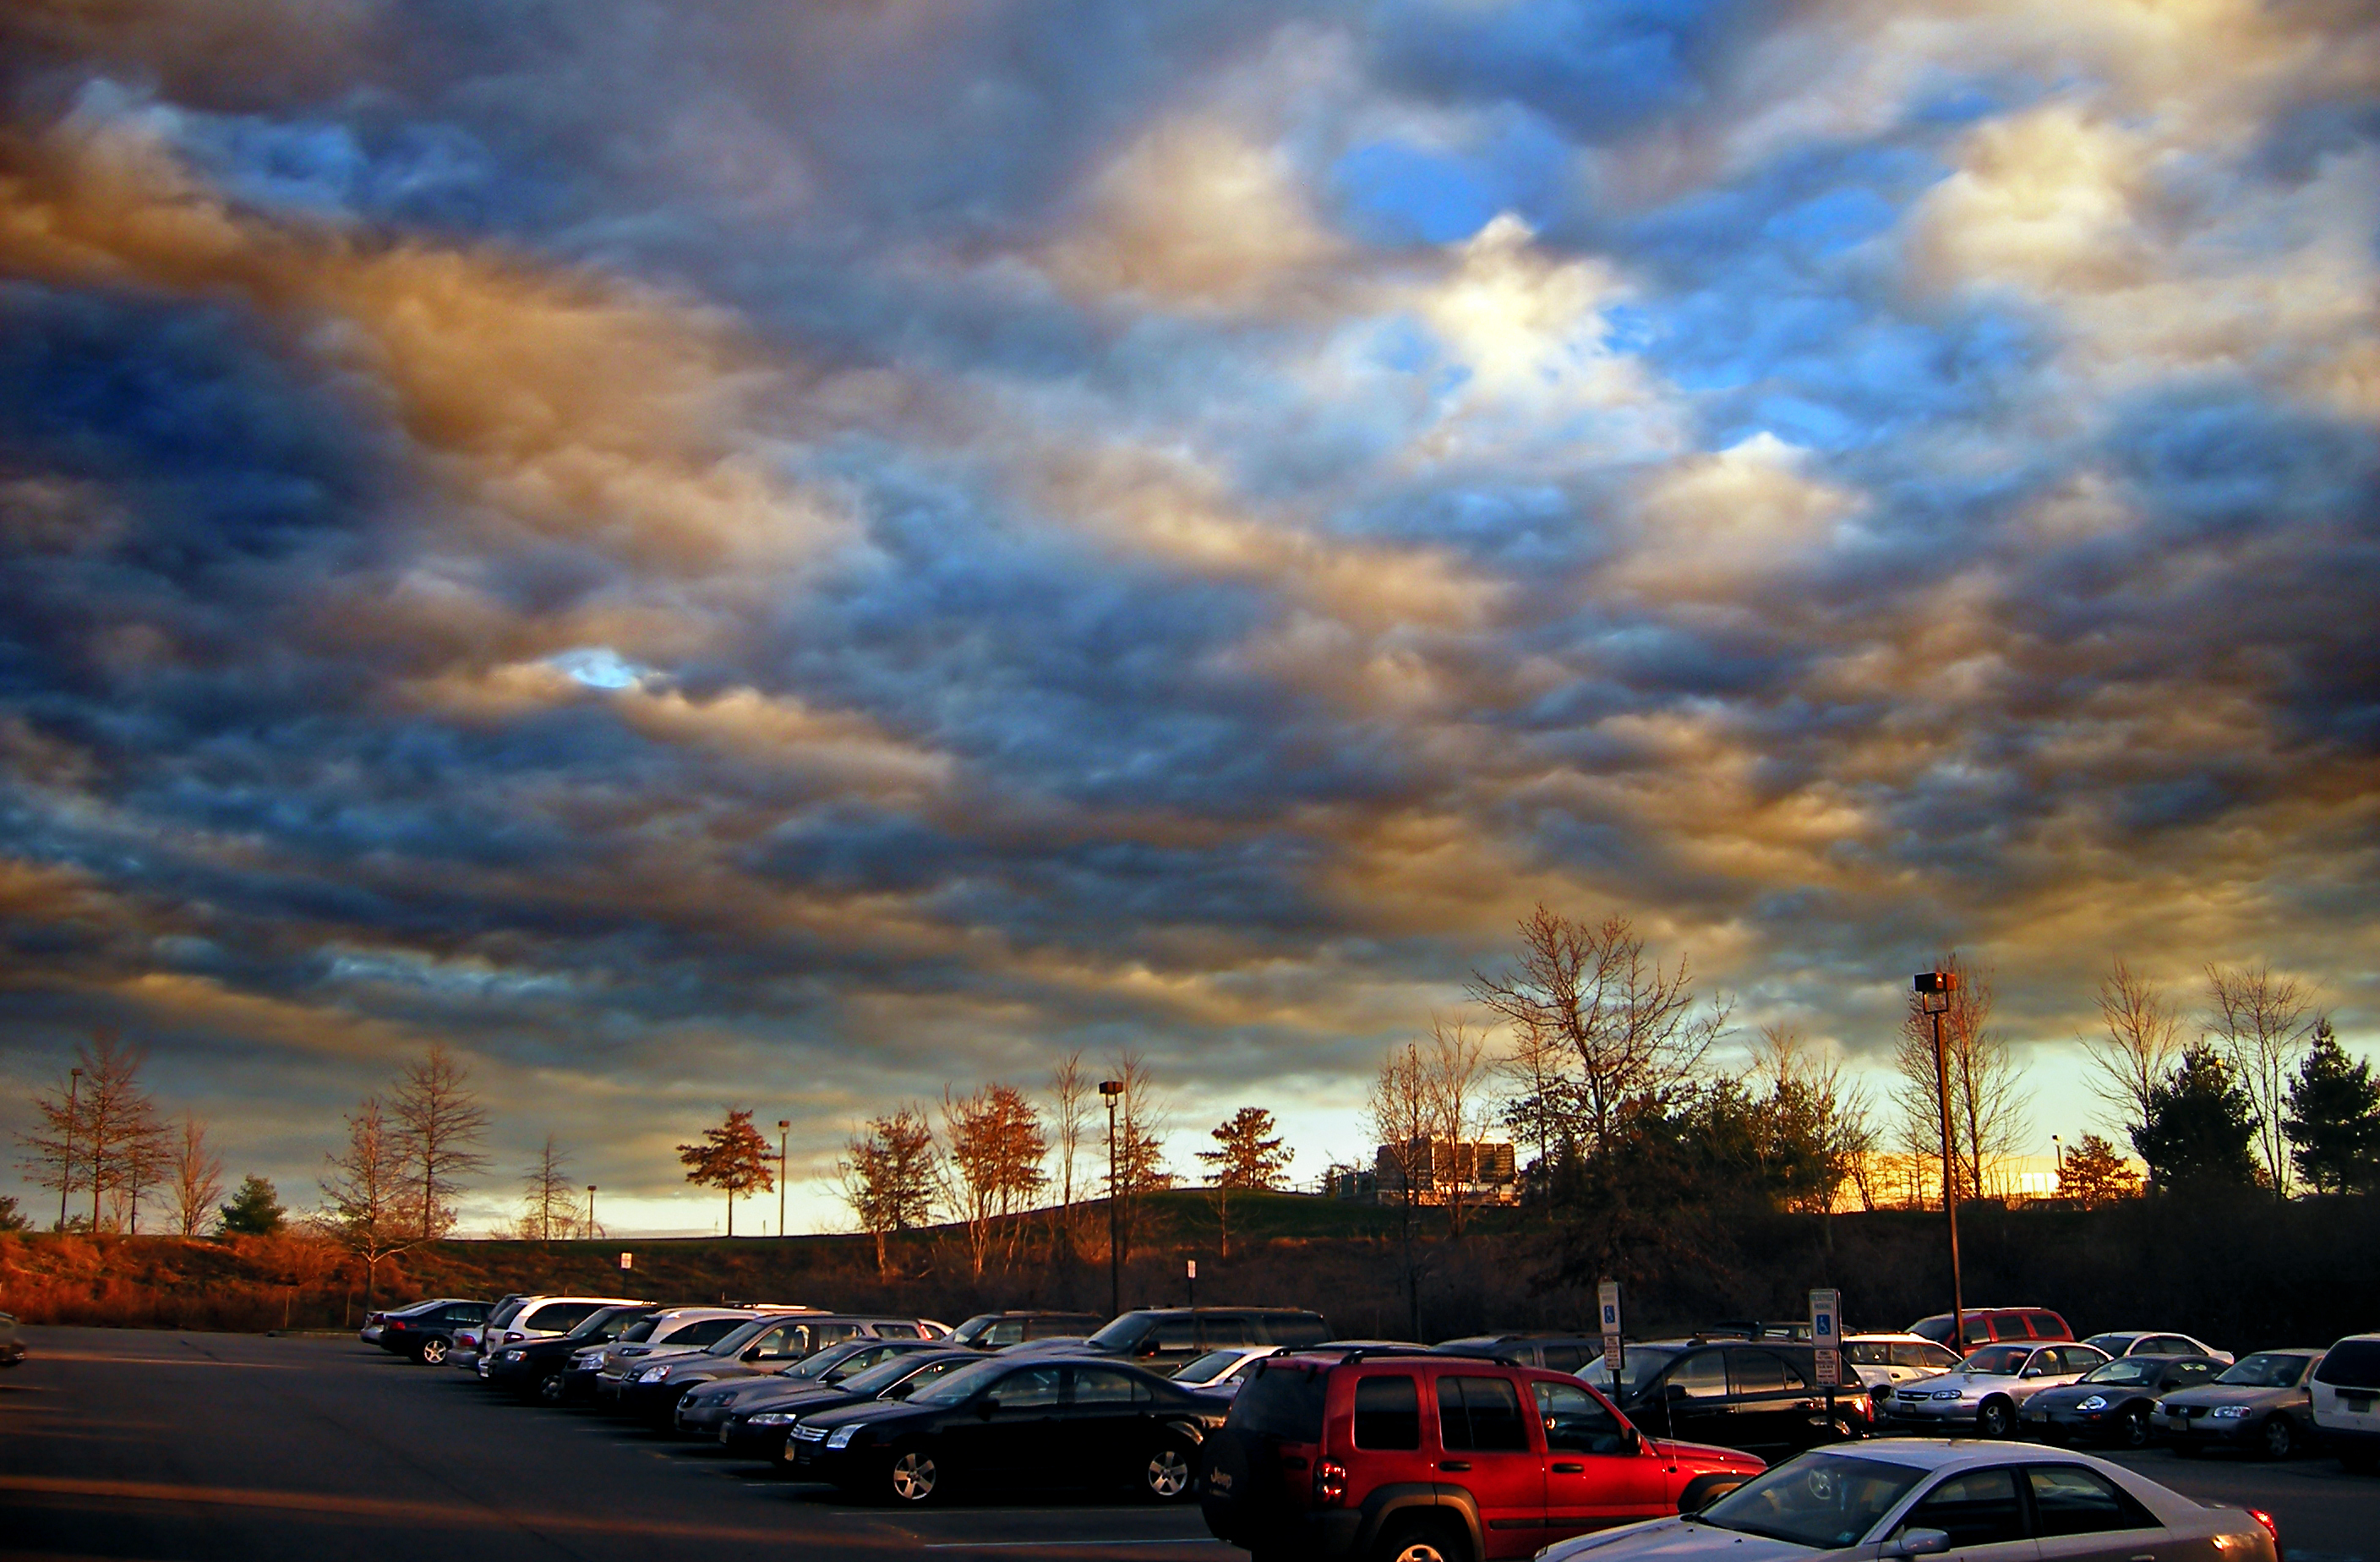
cloud, sky, sunrise, sunset, sunlight, morning, dawn, cityscape, dusk, evening, weather, creativecommons, clouds, parkinglot, stratocumulus, lowlight, newjersey, morriscounty, parsippany, afterglow, meteorological phenomenon